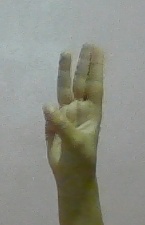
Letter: thaa